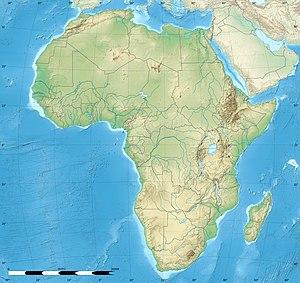
Carte physique vierge de l'Afrique politique, destinée à la géolocalisation. Frontières telles qu'en juillet 2011. Lambert azimutal equal-area projection, WGS84 datum Standard meridian: 15°E Standard parallel: 0° Scale: 1:23,420,000 (precision: 5,855 km)
Le cap Blanc est un cap du nord de la Tunisie. Souvent considéré à tort comme le point le plus au nord du continent africain, ce titre revient en réalité au cap Angela, désigné comme tel en 2014.
L’attentat du Radisson Blu de Bamako est une fusillade et prise d'otages, survenues au Radisson Blu de Bamako, le 20 novembre 2015, lors de la guerre du Mali. Cette attaque terroriste fait 22 morts et est revendiquée par Al-Mourabitoune.
Le lac Guinas est un lac namibien situé à proximité du parc national d'Etosha dans la région d'Oshikoto. C'est le plus grand des deux lacs karstiques de la zone.
La première bataille de Gamboru Ngala se déroule le 25 août 2014 pendant l'insurrection de Boko Haram.
La centrale éolienne de Ngong Hills ou encoreparc éolien de Ngong Hills, est une centrale éolienne terrestre du Kenya située dans la vallée du Rift à l’ouest du pays.